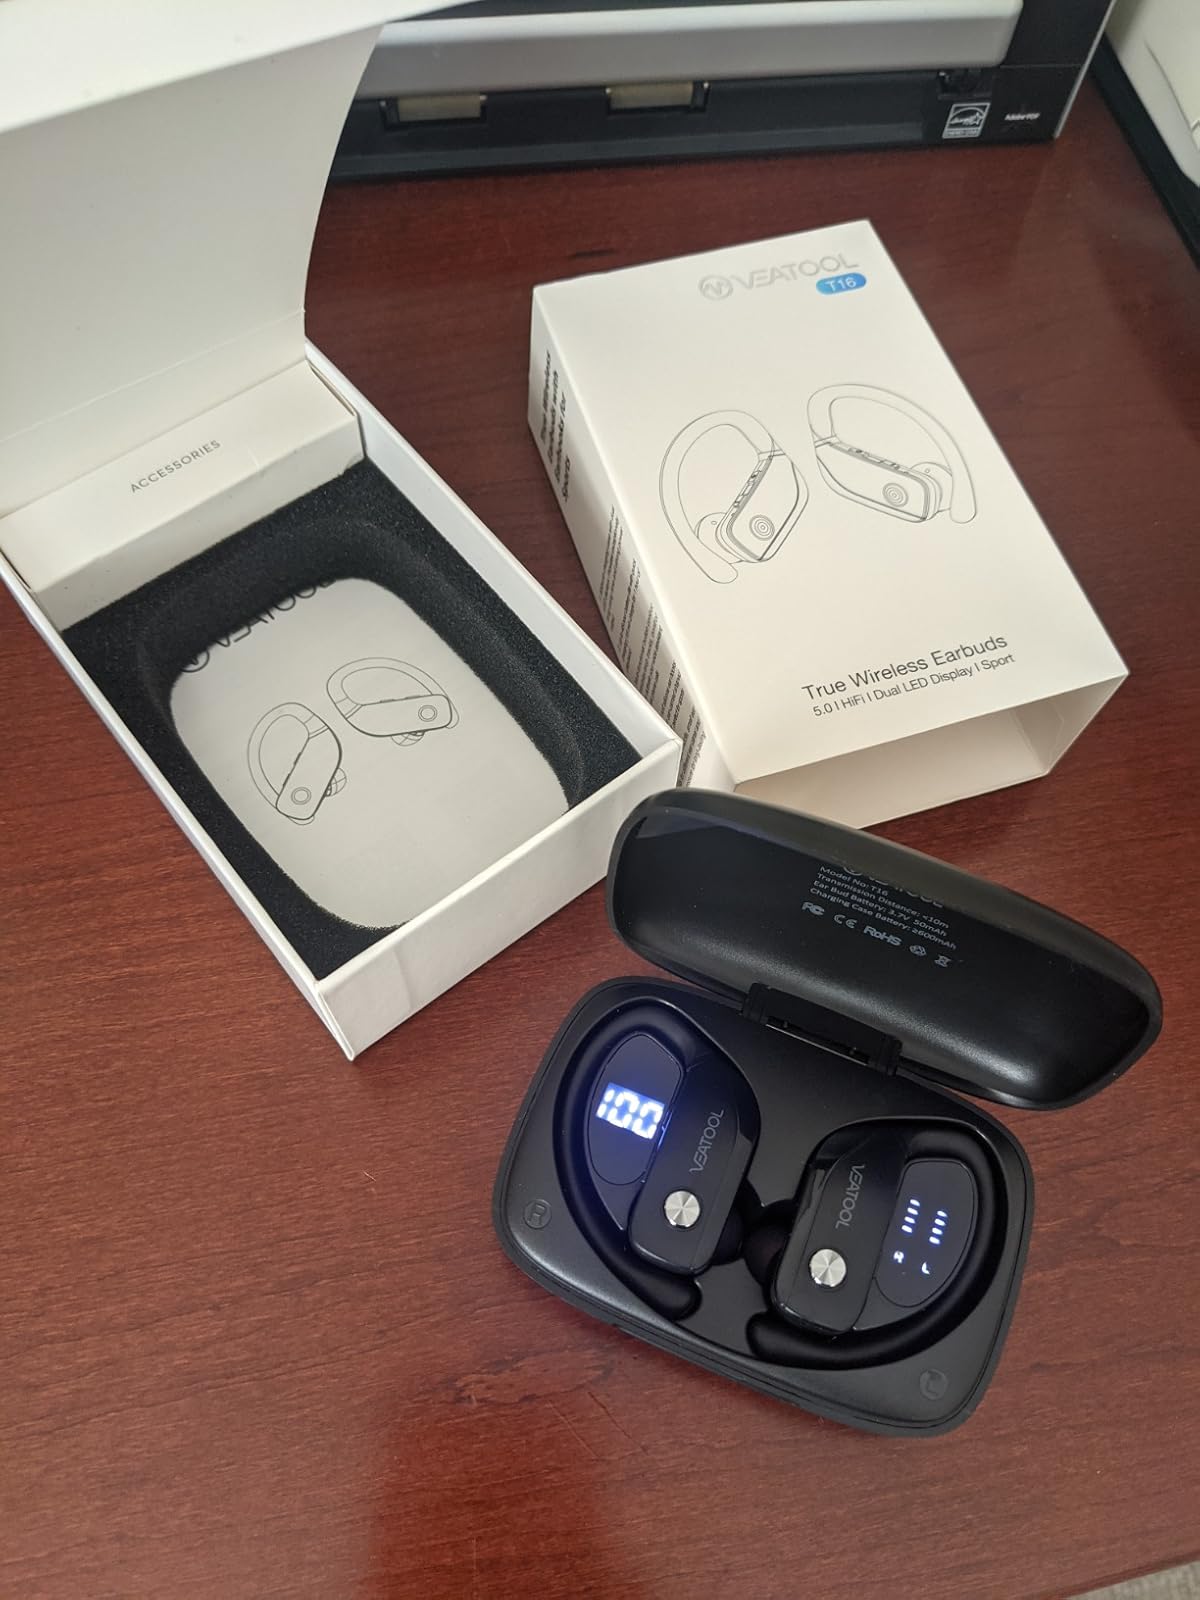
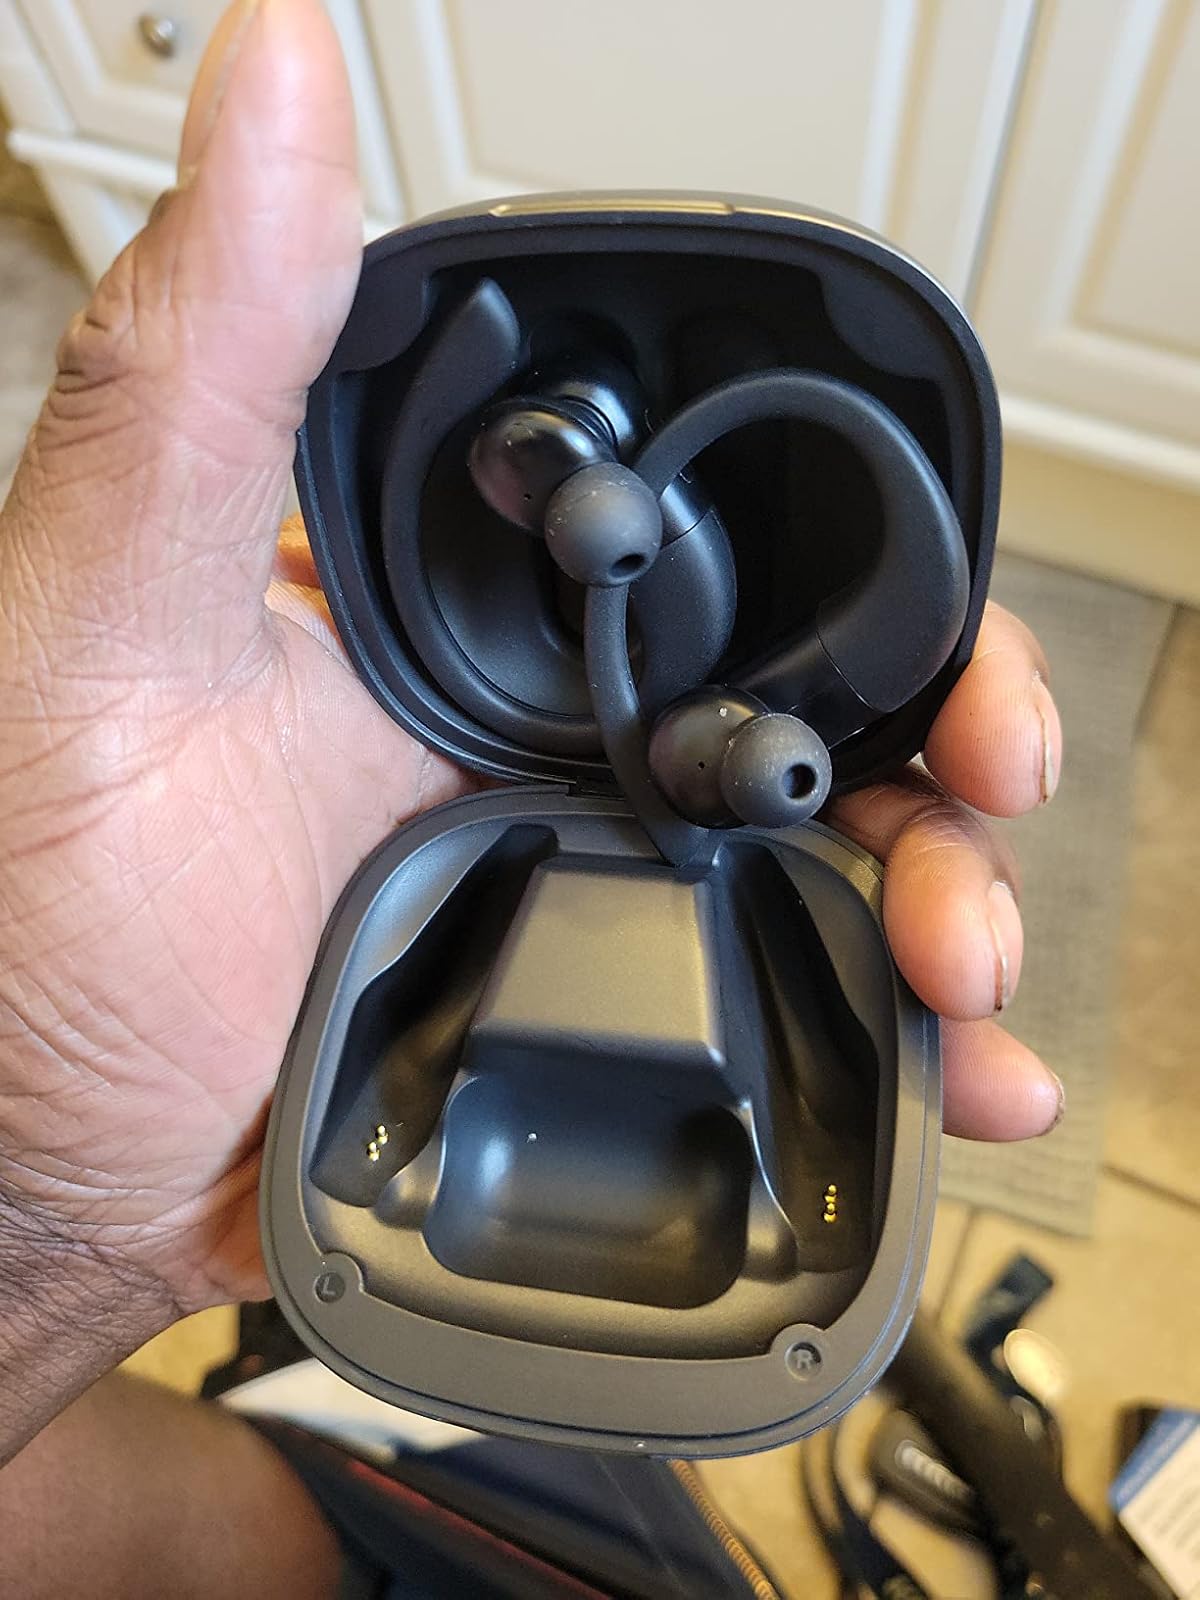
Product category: earbuds
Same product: no